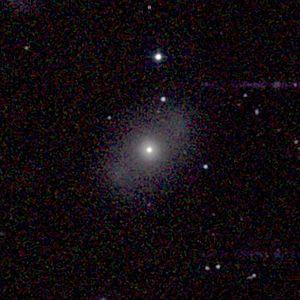
Les sources astrophysiques de rayons X sont des objets célestes présentant des propriétés physiques qui donnent lieu à l'émission de rayons X.